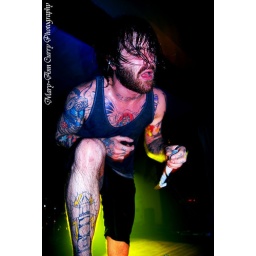
this was taken at the sky eats airplane show in pensacola at the legion on 5.25.09